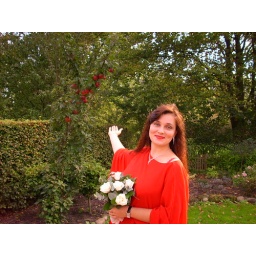
The apple tree was growing in the garden near the house where we lived.